Bud Clark

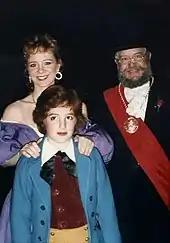
Bud Clark (right) after performance of The Nutcracker with Oregon Ballet Theatre at Keller Auditorium, 1985.

In 1984, Clark ran for mayor when no other candidate would come forward to challenge Frank Ivancie. He won in the primary, on May 15, 1984, with 54.7% of the vote. Under Portland's rules for municipal elections, Clark's winning more than 50 percent of the vote in the primary meant that there would be no runoff election in the fall, and his name was the only name on the ballot in the November general election. In view of this, he was already being referred to as "mayor-elect" well before November, but was "officially" elected mayor on November 6, 1984. His term began on January 2, 1985. As mayor, he was recognized for his eccentricities. He commuted to work by bicycle, and was known for his distinctive cry of "Whoop, Whoop!" His distinctive style led to an appearance on "The Tonight Show" with Johnny Carson in October 1984.